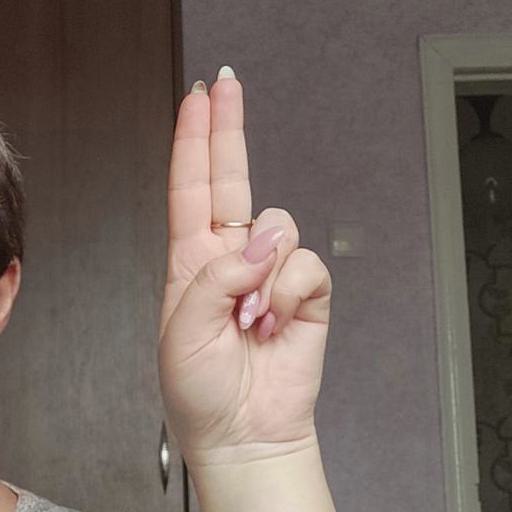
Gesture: two_up